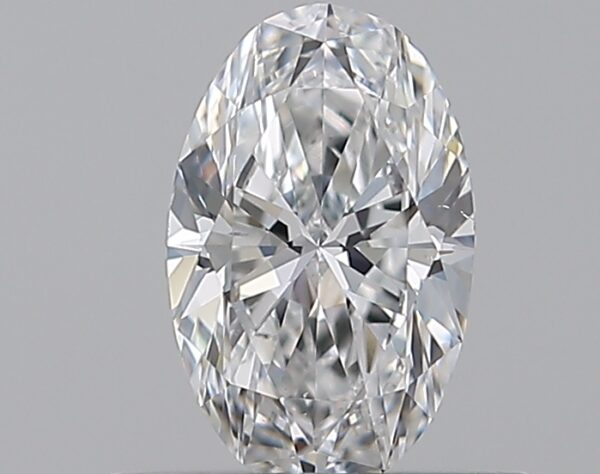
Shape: oval
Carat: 0.5
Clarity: VS2
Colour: D
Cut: EX
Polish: EX
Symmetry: VG
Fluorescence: N
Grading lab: GIA
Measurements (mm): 6.74 x 4.22 x 2.62